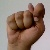
The image shows a hand gesture representing the letter 'T' in Indian Sign Language.